The Wild Eye

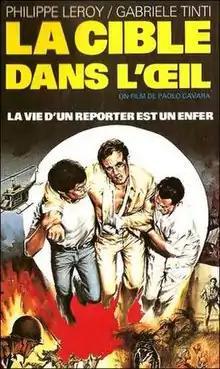
French film poster

The Wild Eye is a 1967 Italian drama film directed by Paolo Cavara. It was entered into the 5th Moscow International Film Festival.